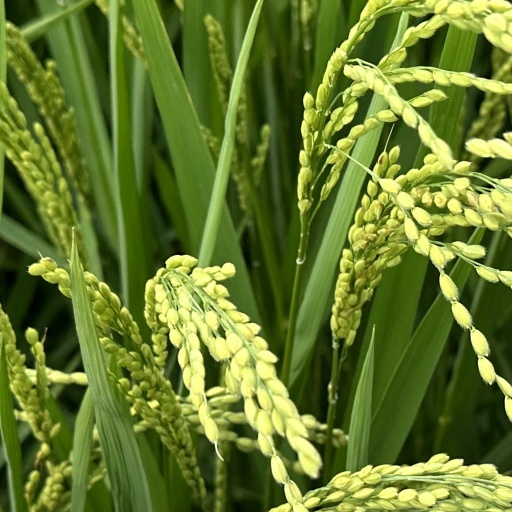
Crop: rice